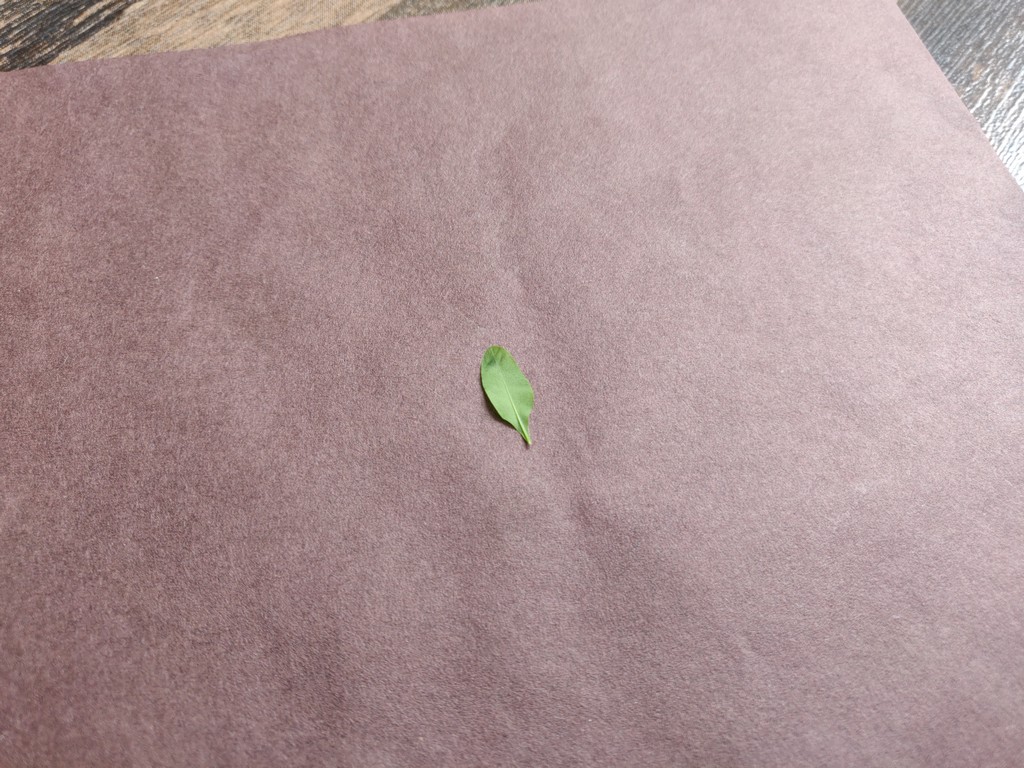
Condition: Healthy
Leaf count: single
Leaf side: back